Marion Murdoch

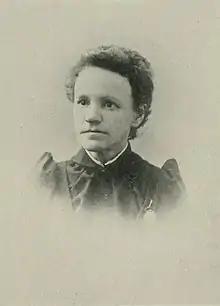
Marion Murdoch, a "Woman of the Century"

Marion Murdoch (October 9, 1849 – January 28, 1943) was an American minister in Iowa. Murdoch was said to be the first woman in America to receive the degree of Bachelor of Divinity.